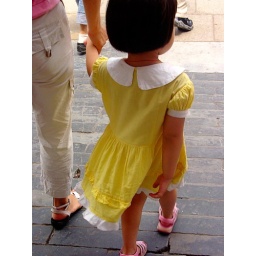
beautiful little girl i spotted in beijing